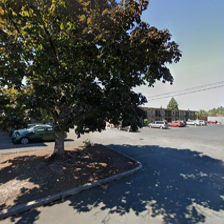
Label: streetView